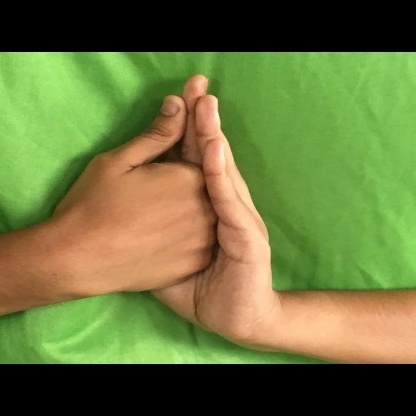
Mudra: Shanka